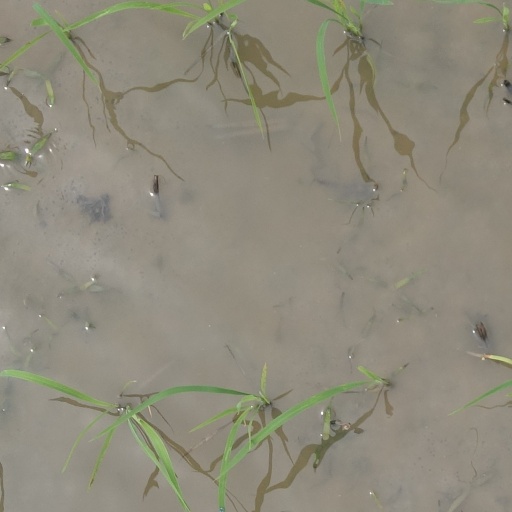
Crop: rice